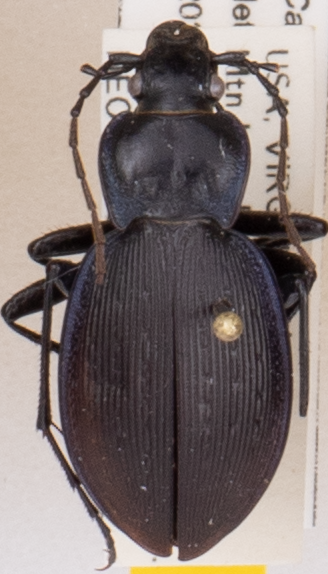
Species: Carabus goryi
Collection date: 2021-05-18
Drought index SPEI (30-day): -1.082
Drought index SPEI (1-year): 1.06
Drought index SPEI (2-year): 1.45